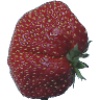
Label: strawberry_wedge